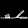
Label: Sandal